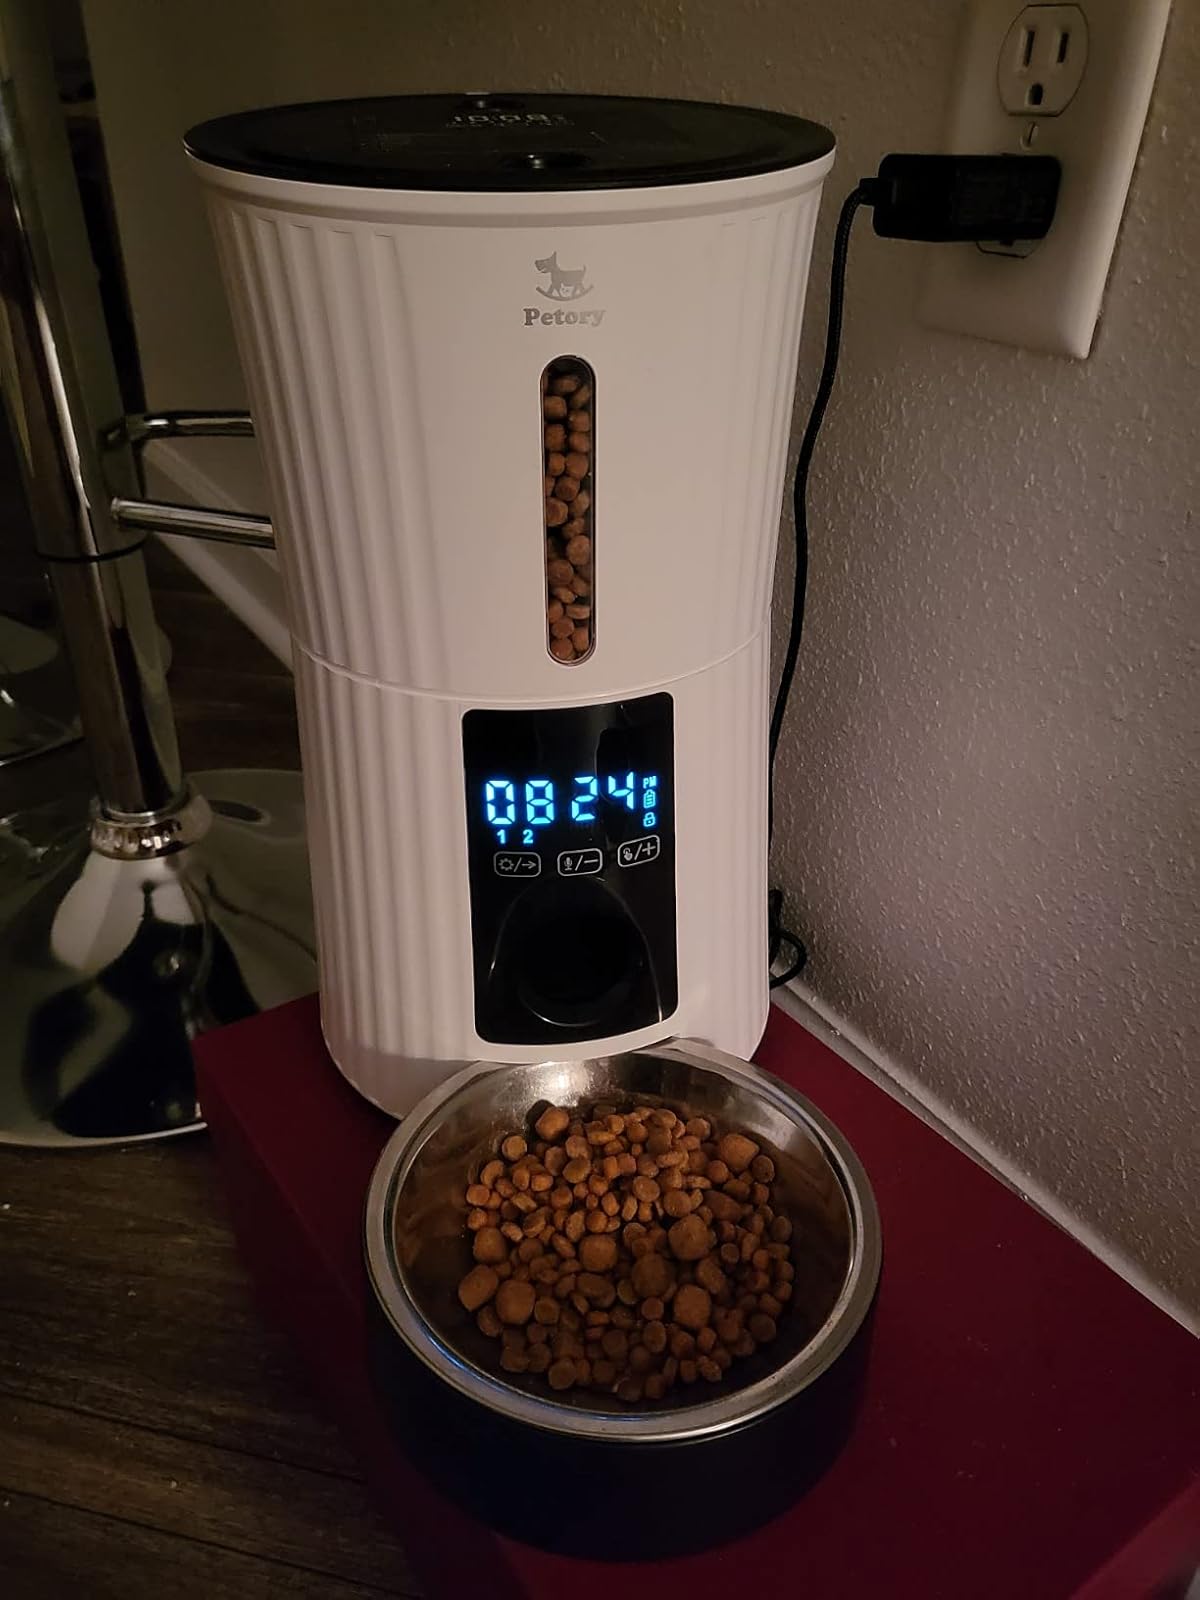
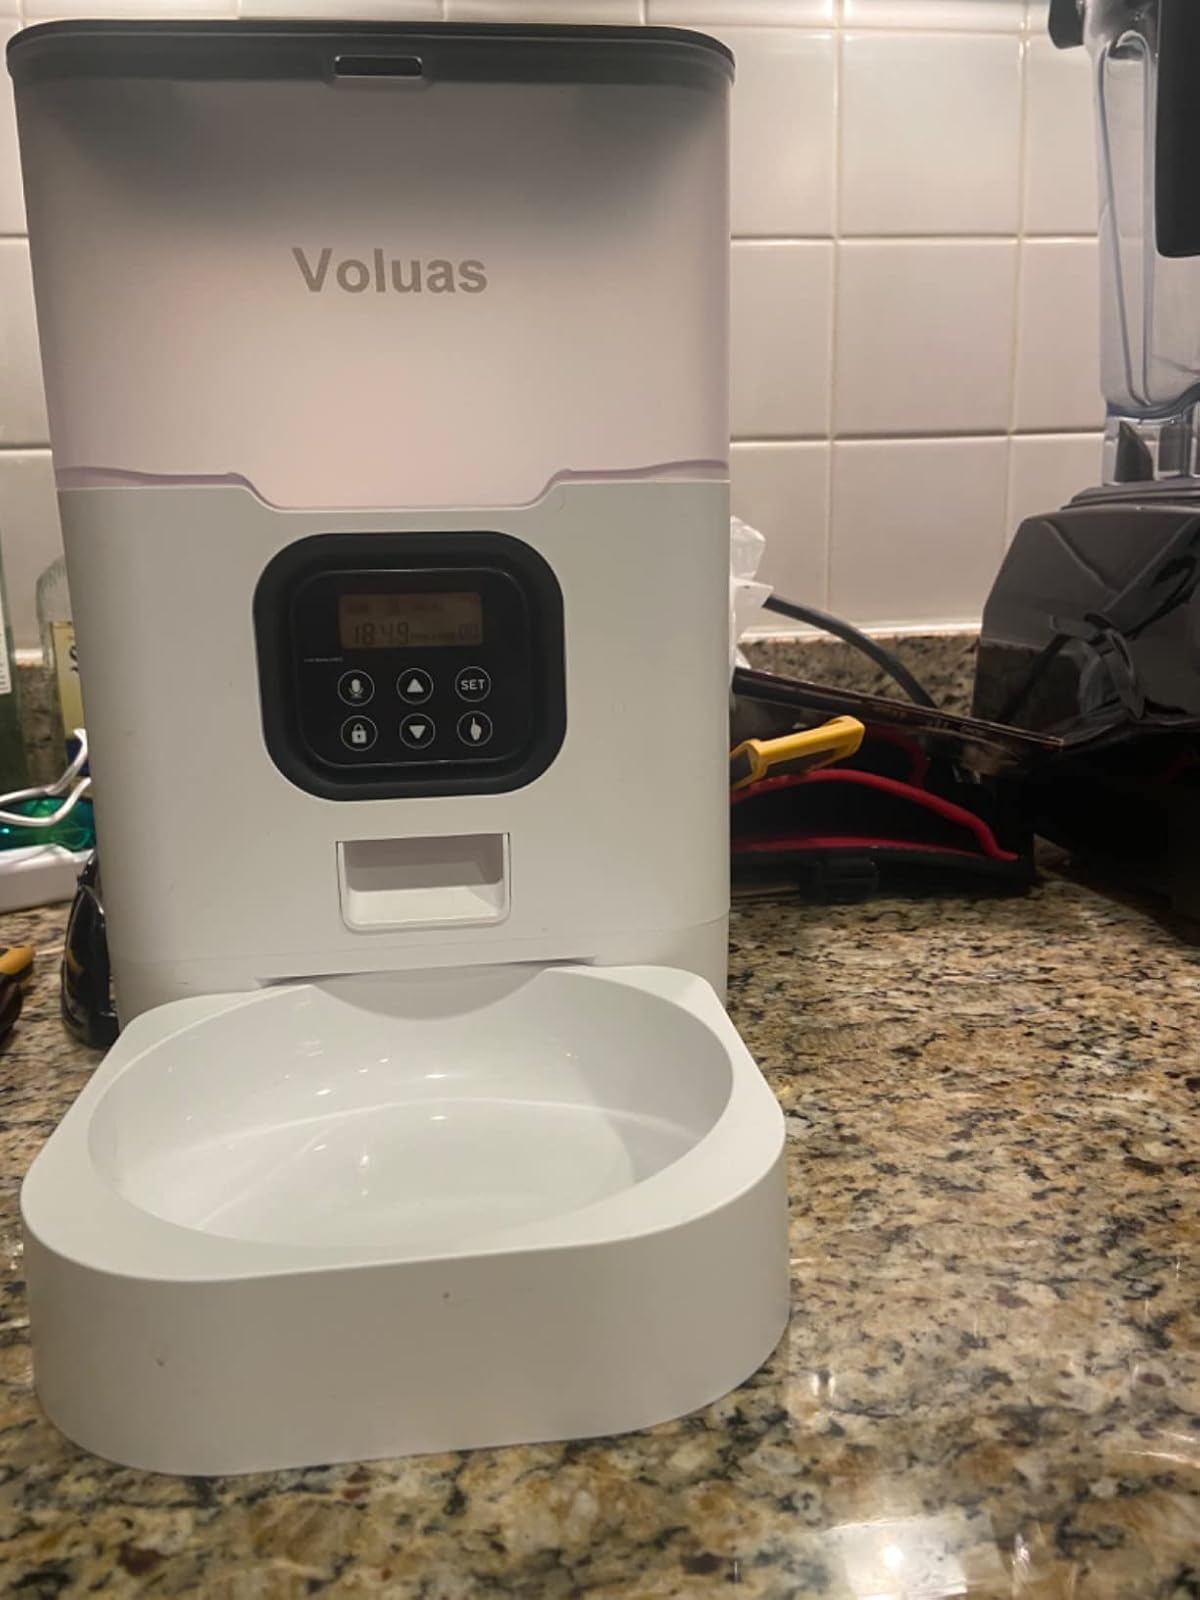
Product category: items_feeder
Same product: no